Polaribacter

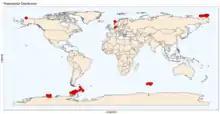

Members in the genus "Polaribacter" are abundant in polar oceans and are important in the export of dissolved organic matter (DOM). A small percentage of the bacterial community is responsible for the DOM uptake rate.